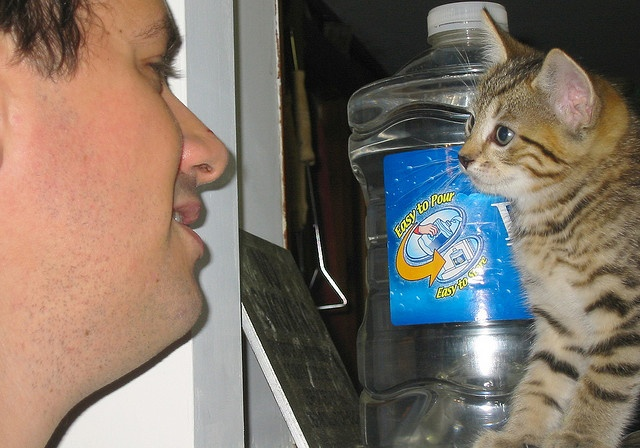
A person is looking at a cute cat.
A man looks at a cat who stares back at him.
A man looking at a kitten standing next to a bottle of water.
A man and a cat face to face.
A guy and a cat staring at each other.